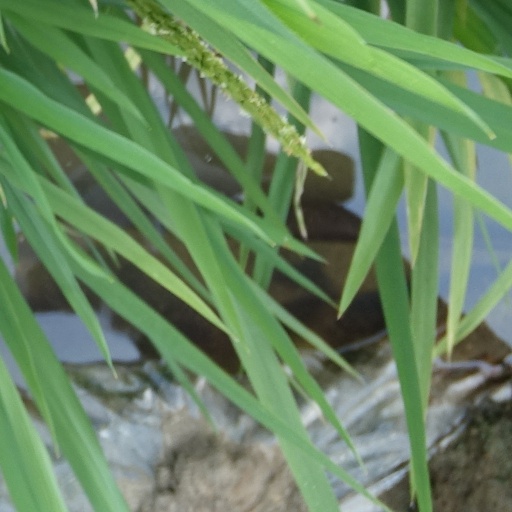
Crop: rice